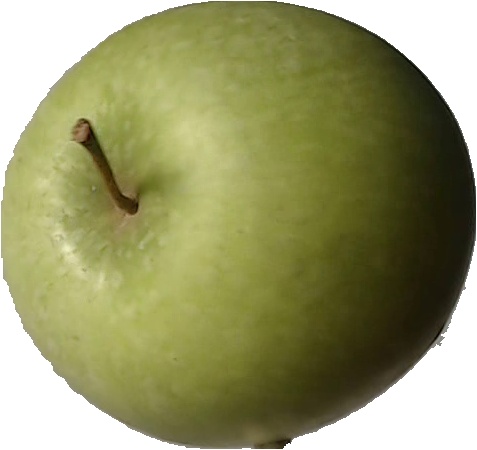
Label: apple_granny_smith_1